4 Cowley Street

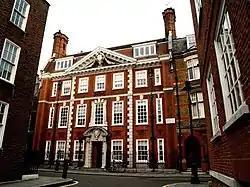

4 Cowley Street is a Grade II listed house in Westminster, London SW1. Previously the headquarters of the Social Democratic Party and the Liberal Democrats, it is now a residential building.